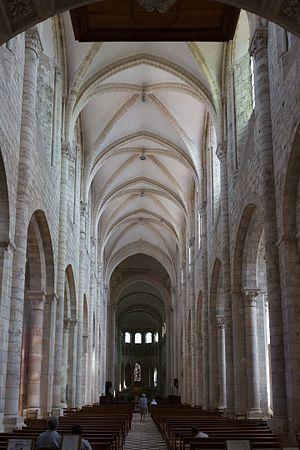
abbatiale Saint-Benoît de Saint-Benoît-sur-Loire
L’abbaye de Saint-Benoît-sur-Loire, plus exactement abbaye de Fleury, est une abbaye bénédictine située à Saint-Benoît-sur-Loire dans le Loiret en région Centre-Val de Loire.